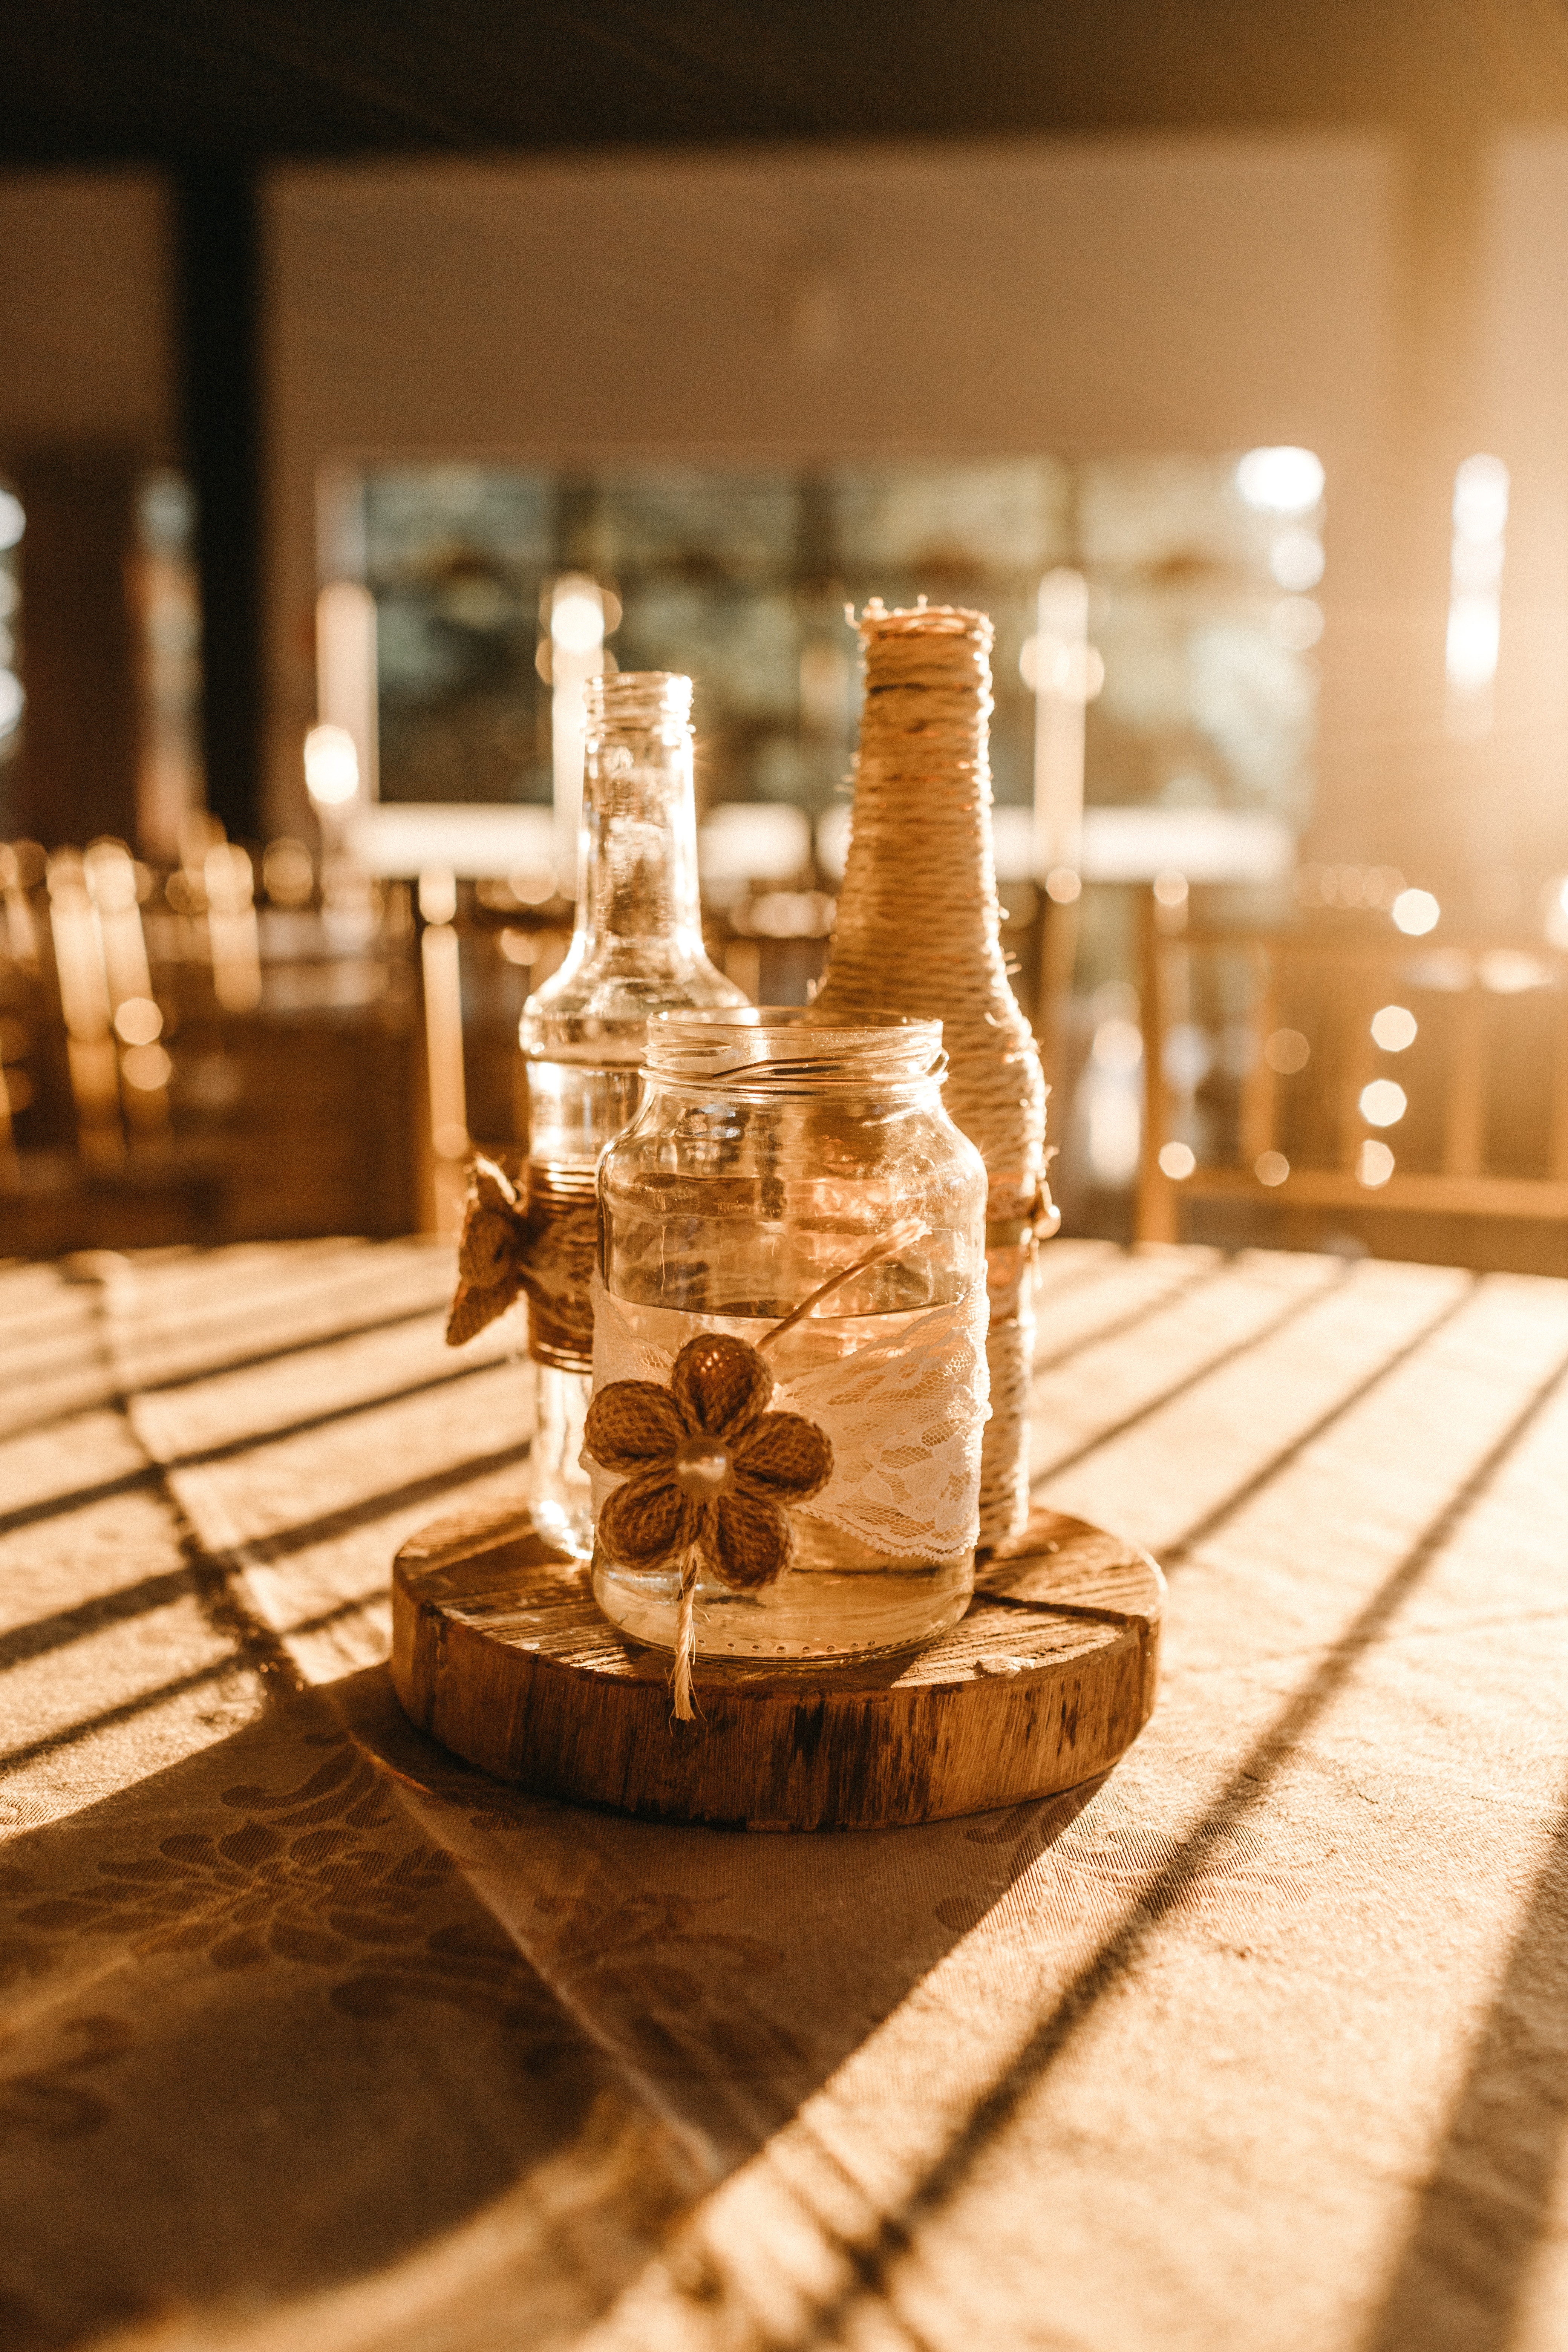
art, table, games, architecture, wood, furniture, recreation, glass, restaurant, interior design